Ion Hanford Perdicaris

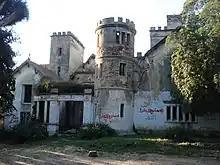
"Aidonia"

They began to build the historical castle mansion known as the Place of the Nightingales, Idonia or Aidonia in Morocco in the 1870s. The second home in Morocco was the city home called El Minzah. Ion returned to the United States with the family to put on a play on Broadway for his daughter Eleanor Ada Varley she adopted the stage name Nard Almayne. By 1880, she married an actor named Nelson Decker. Both became well-known stage actors on Broadway in New York City. Two plays appeared in New York City in 1879 produced by Ion. The first play was called "La Societaire", Townsend Percy was the cowriter the second play was called "The Picture". "The Picture" featured a massive painting created by Ion called "Resurgamus (Combat of Life, Terror of Death and Triumph of Immortality)" it was 16 feet x 23 feet or 4.9 meters x 7 meters.